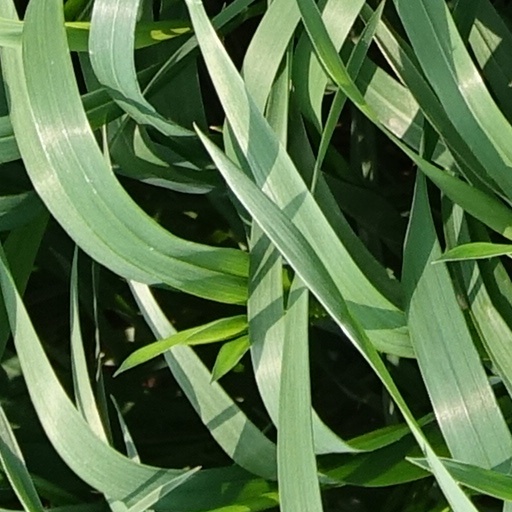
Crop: wheat